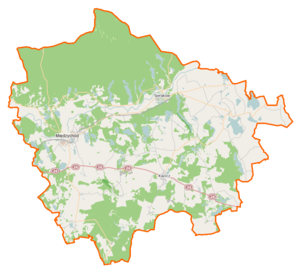
Le powiat de Międzychód est un powiat de la voïvodie de Grande-Pologne, dans le centre-ouest de la Pologne.